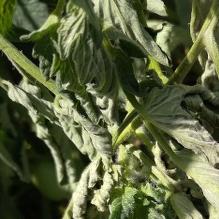
Crop: Tomato
Condition: bacterial-floundering-d